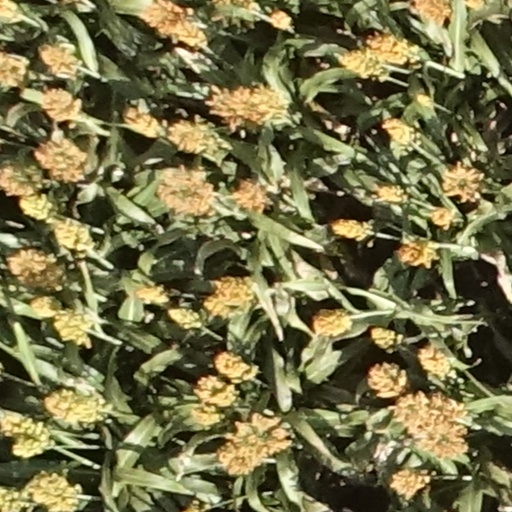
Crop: sorghum